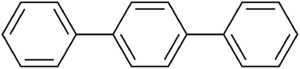
Les terphényles sont un groupe de trois composés aromatiques isomères. Aussi connus comme diphénylbenzènes ou triphényles, ils sont composés d'un anneau central benzénique deux fois substitué par des groupes phényles. Le terphényle commercial est généralement un mélange des trois isomères. Il est utilisé dans la production du polychlorure de terphényle, anciennement employé comme agent de transfert et de stockage de chaleur.